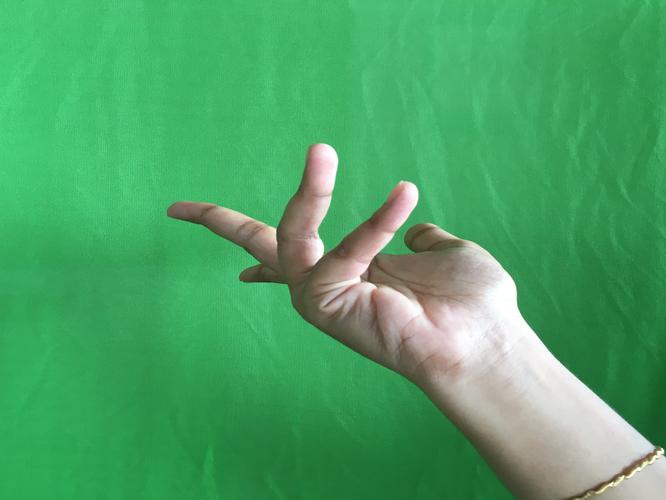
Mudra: Alapadmam
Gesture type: single_hand